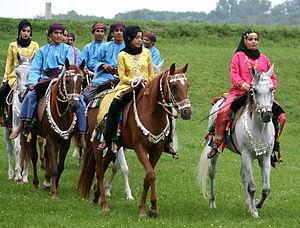
Le cheval à Oman est surtout connu à travers des élevages de Pur-sang arabes réputés, et sa cavalerie royale.